N-myc internal ribosome entry site (IRES)

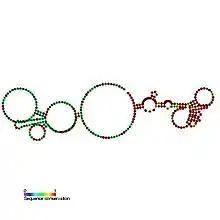
Predicted secondary structure and sequence conservation of IRES_n-myc

The N-myc internal ribosome entry site (IRES) is an RNA element found in the n-myc gene. The myc family of genes when expressed are known to be involved in the control of cell growth, differentiation and apoptosis. n-myc mRNA has an alternative method of translation via an internal ribosome entry site where ribosomes are recruited to the IRES located in the 5' UTR thus bypassing the typical eukaryotic cap-dependent translation pathway.